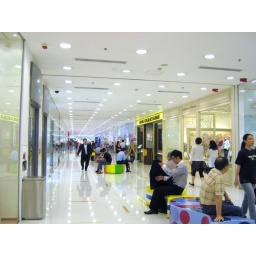
lots of children toy and clothing stores. The colorful chairs are in shapes of fish and shells.